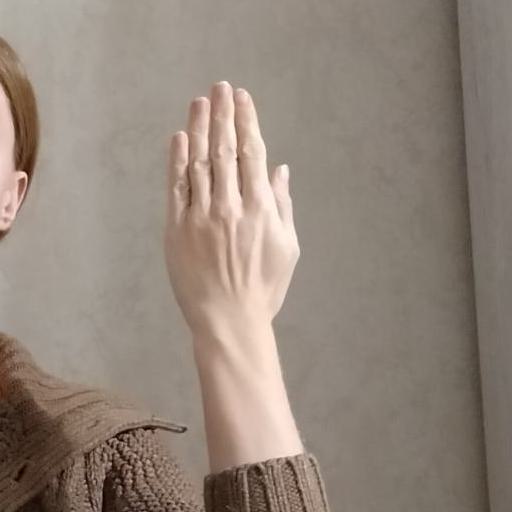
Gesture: stop_inverted